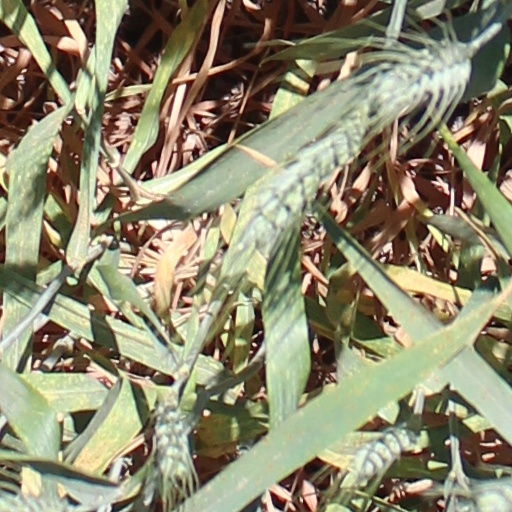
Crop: wheat